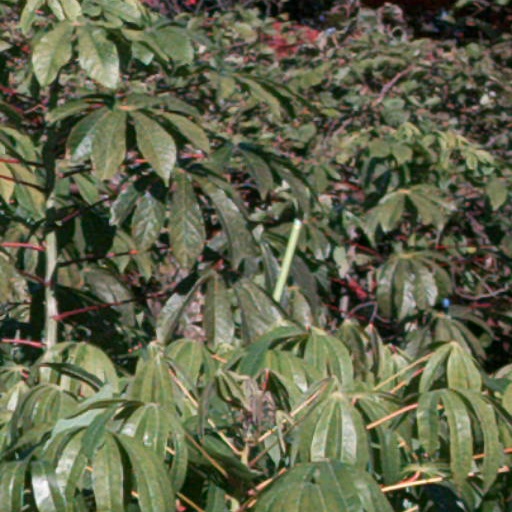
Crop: cassava